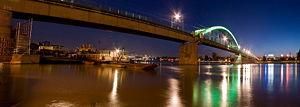
Le transport à Belgrade est composé de divers réseaux, urbains et périurbains, qui offrent des possibilités dans les domaines routier et ferroviaire.
L'ancien pont de la Save est situé à Belgrade, la capitale de la Serbie. Il traverse la Save et appartient à la catégorie des ponts bow-string.